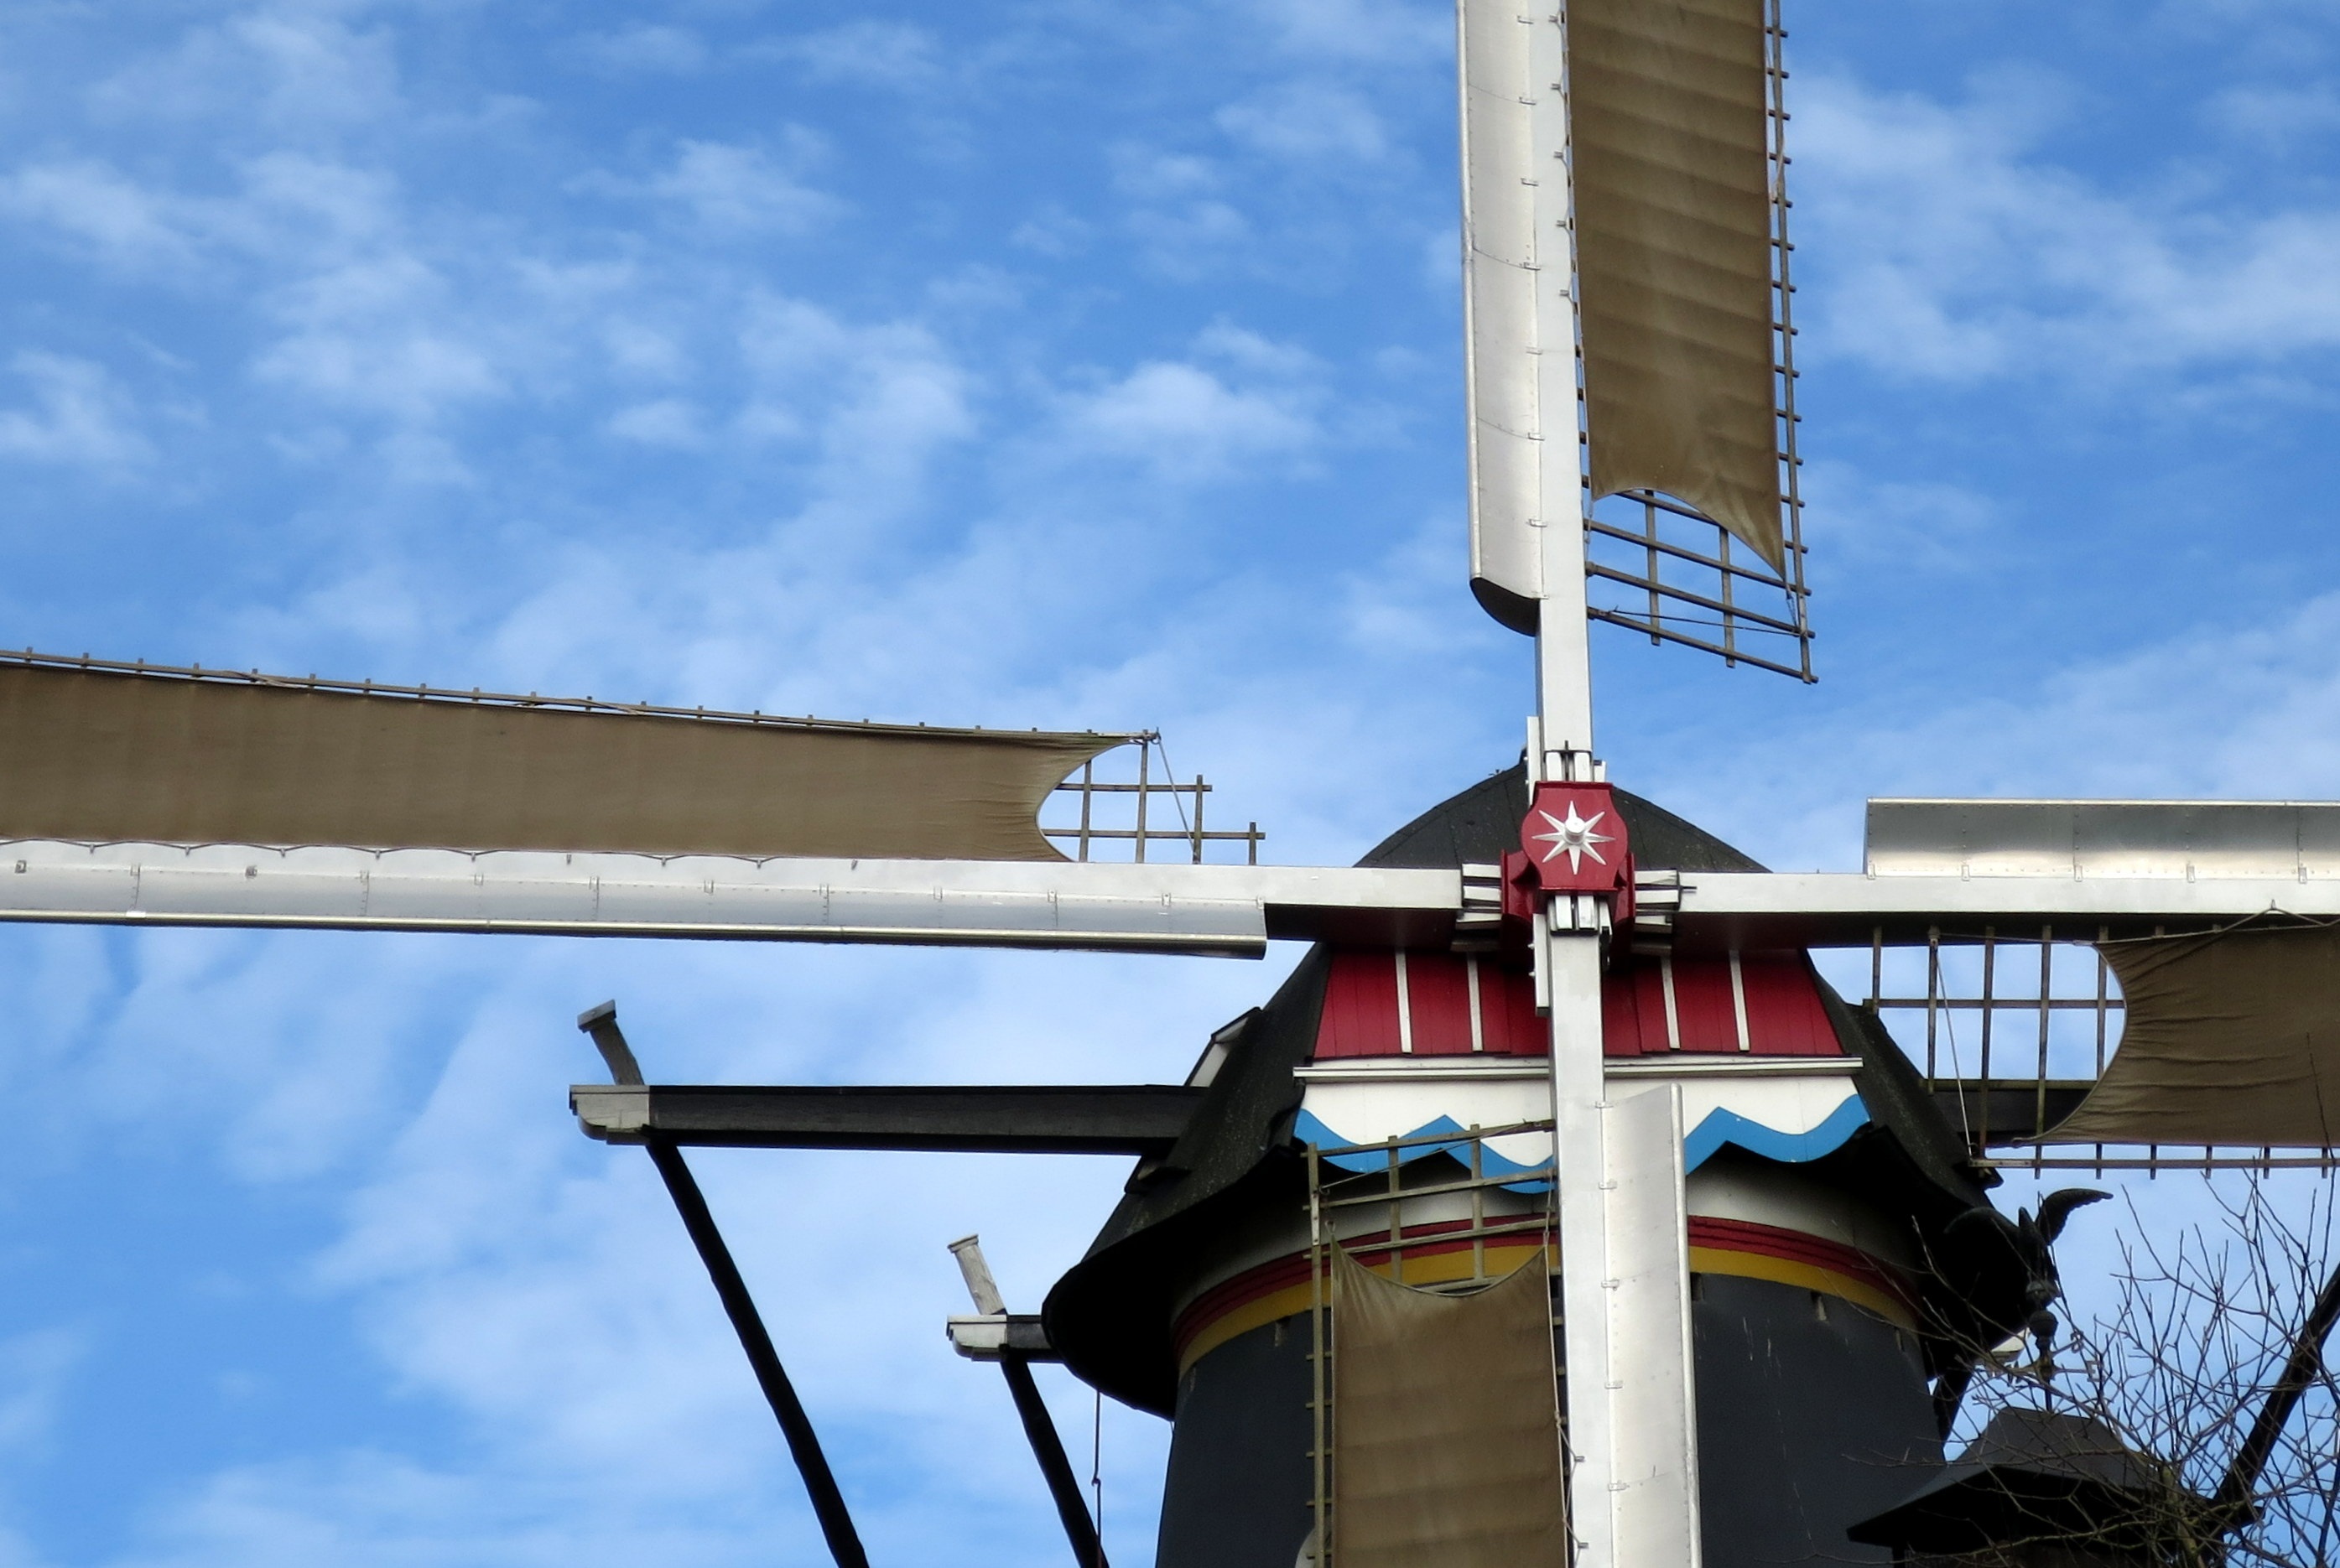
sky, windmill, wind, building, tower, mast, blue, blue sky, holland, netherlands, clouds, mill, wind mill, mill blades, control tower